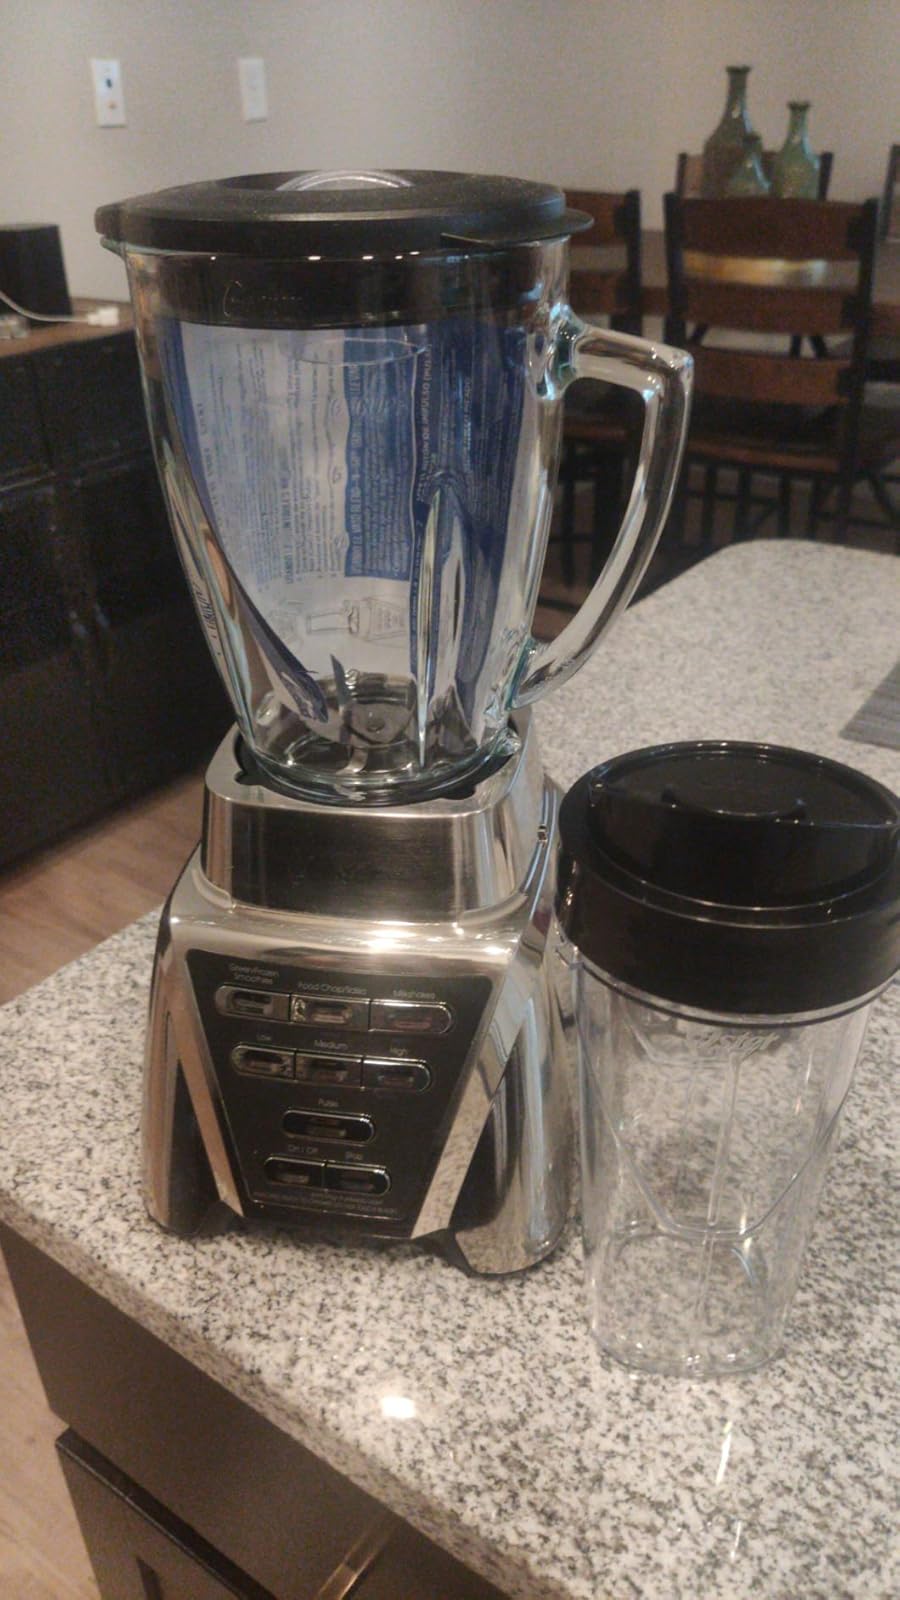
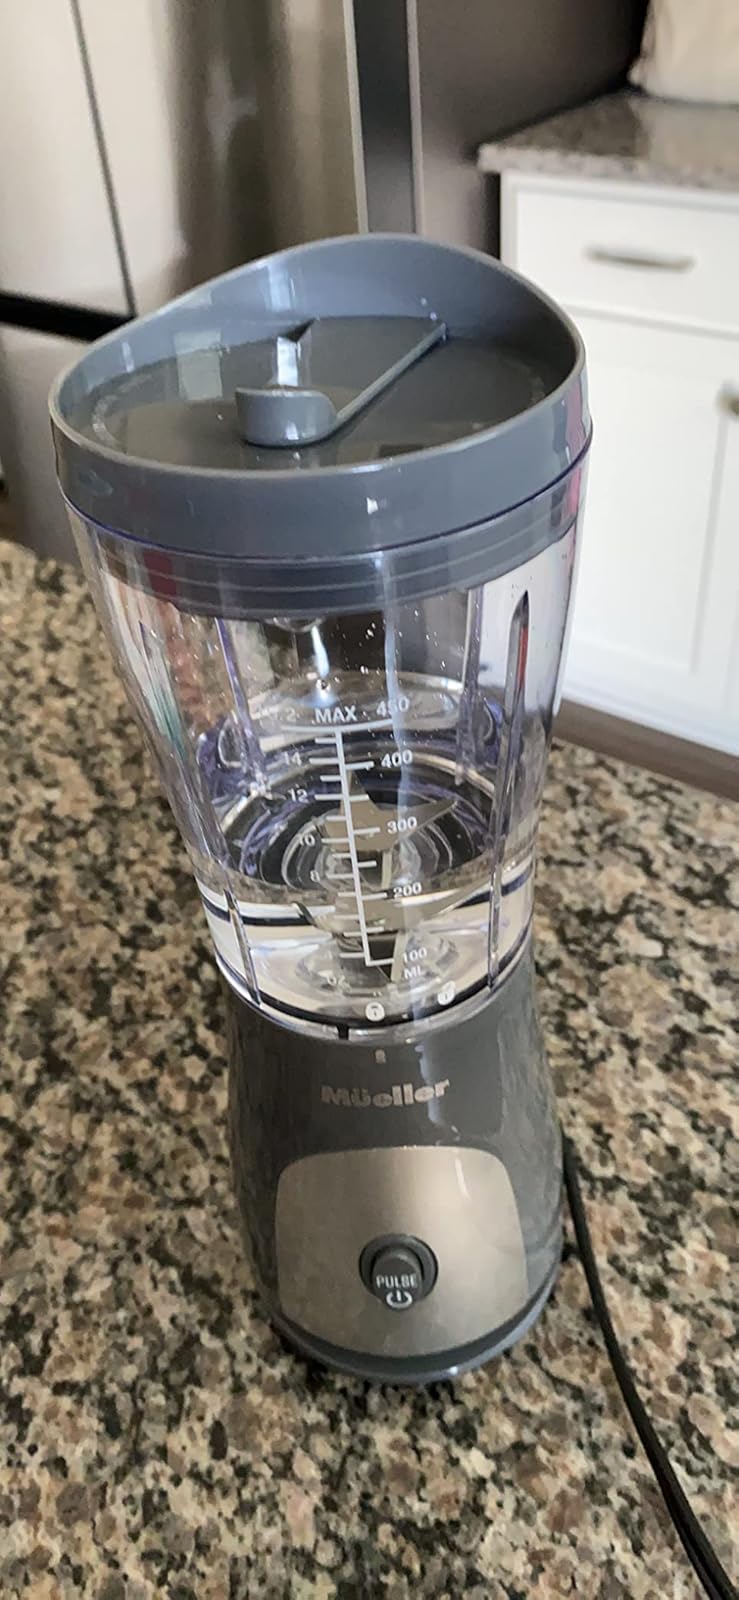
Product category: items_blender
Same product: no